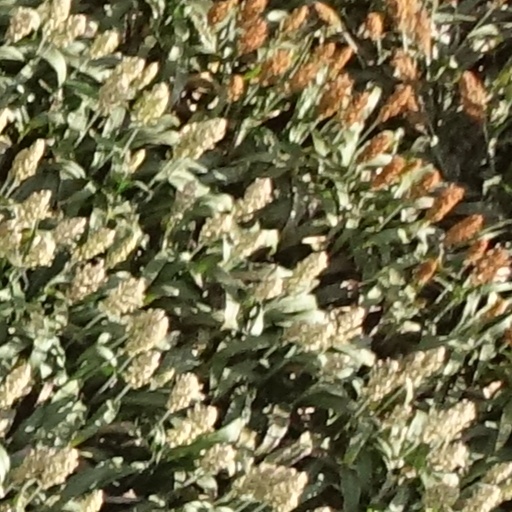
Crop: sorghum